Columbia Gardens Cemetery

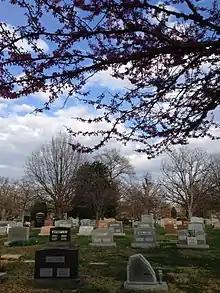
Grave sites at Columbia Gardens

Having won approval from the county, in November 1917, the Association's board of directors employed a landscape architect from Cleveland, Ohio, a Mr. Jenney, to prepare the design, specifications, and methods of procedure for operating a cemetery.